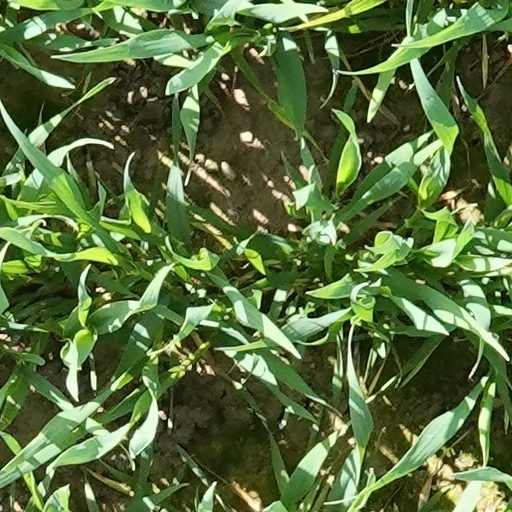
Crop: wheat